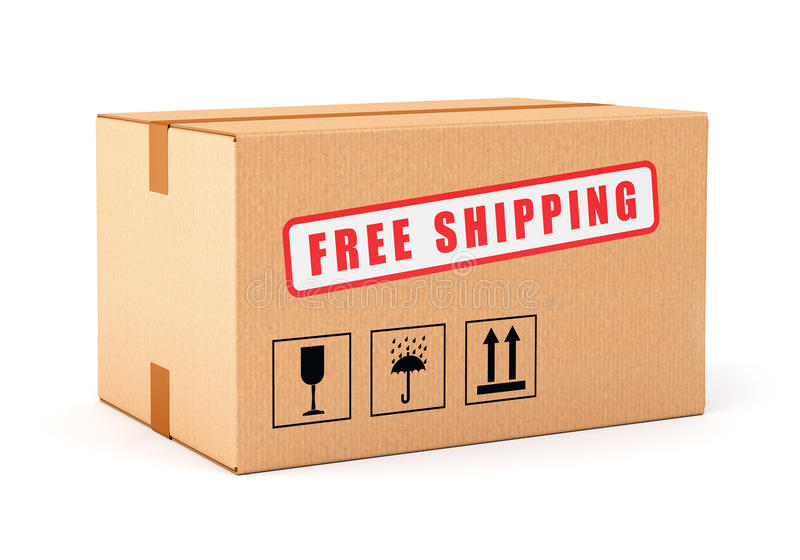
Label: cardboard